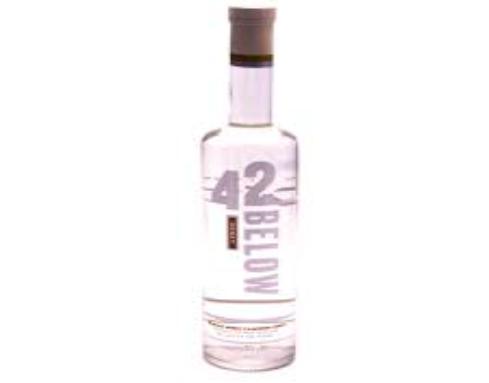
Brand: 42 Below
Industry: Food